John B. Henderson

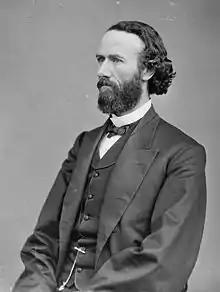
Henderson

John Brooks Henderson (November 16, 1826April 12, 1913) was an American attorney and politician who represented Missouri in the United States Senate from 1862 to 1869.